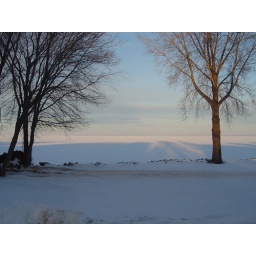
lake Michigan, right in front on my house